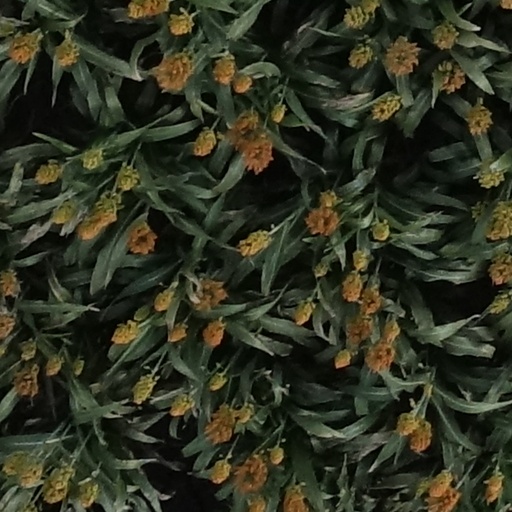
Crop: sorghum